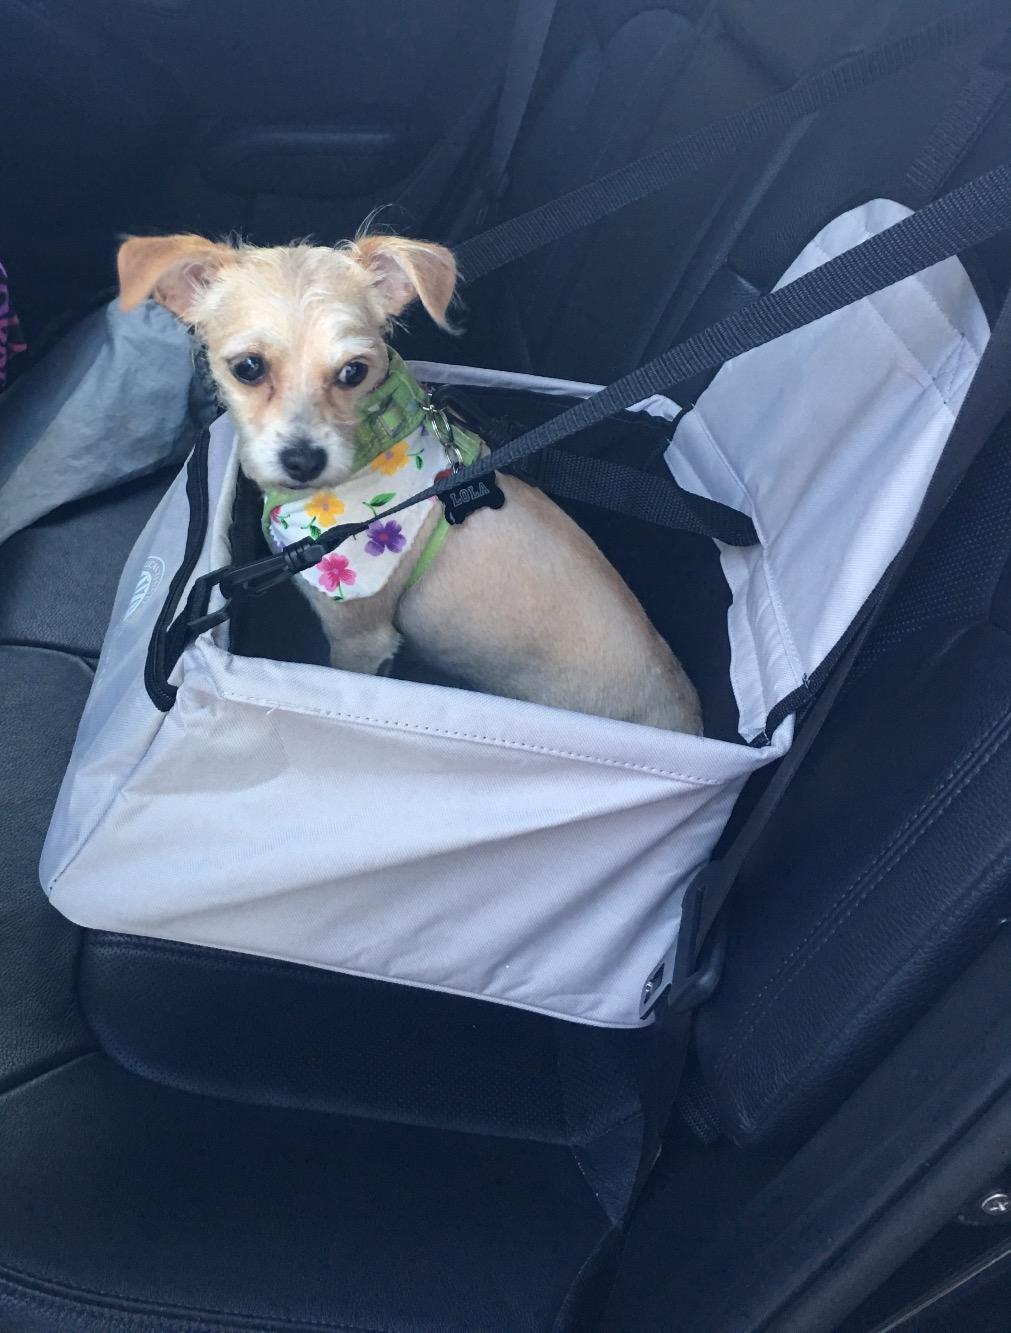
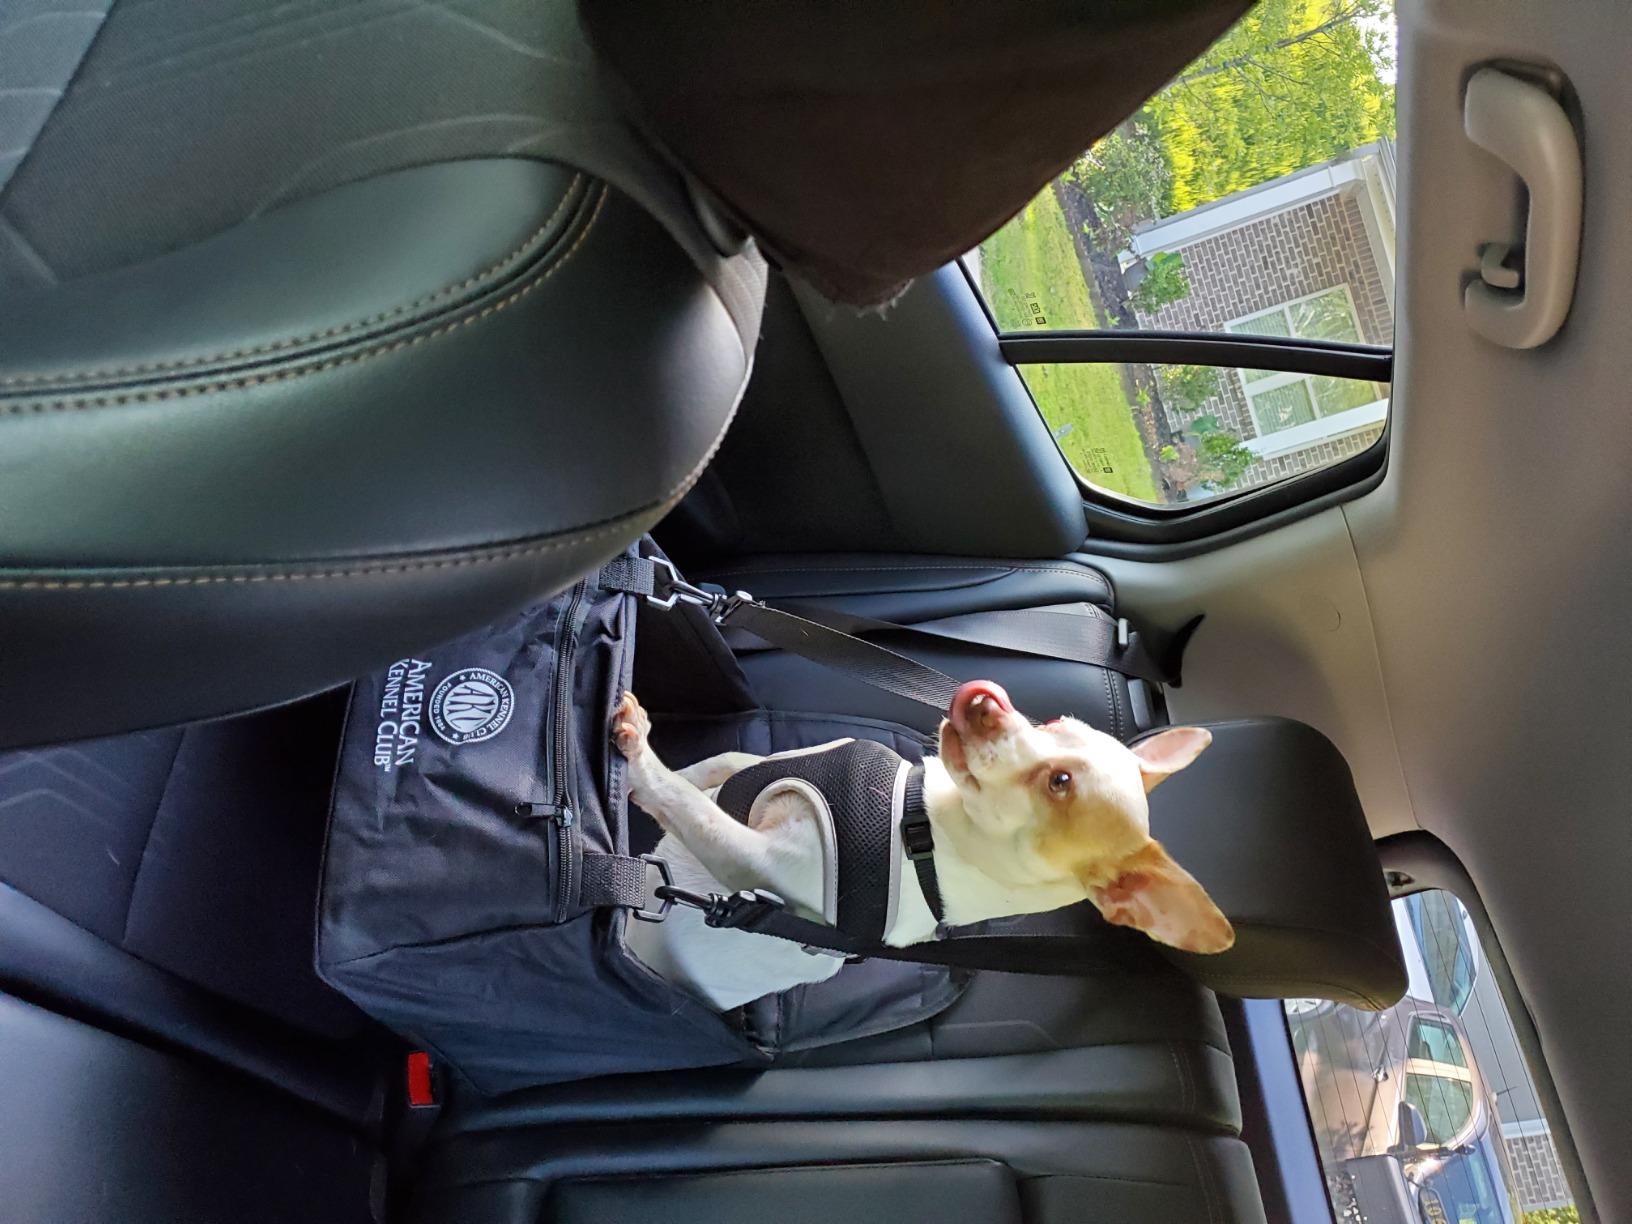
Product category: items_kennel
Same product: no